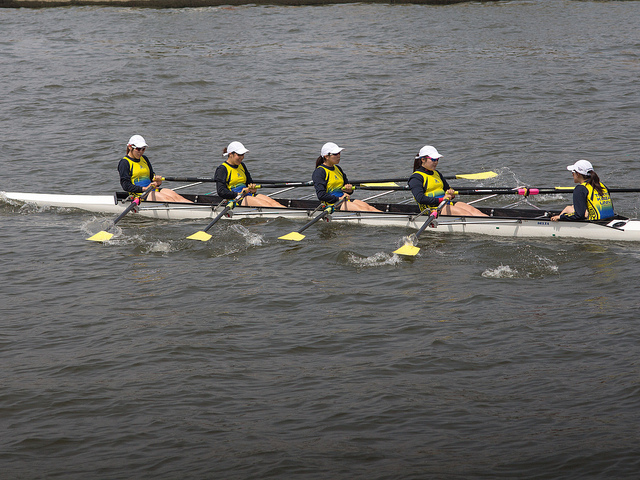
a boat in the water with a bunch of people rowing it

Five persons rowing a boat in the sea.

Five ladies on a river rowin on a boat